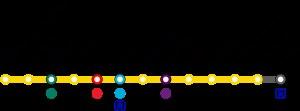
La ligne H est l'une des six lignes du métro de Buenos Aires, capitale de l'Argentine. Elle traverse la ville entre les stations Facultad de Derecho - Julieta Lanteri au nord-est à Hospitales au sud-ouest. La ligne fait 8 km avec 12 stations.